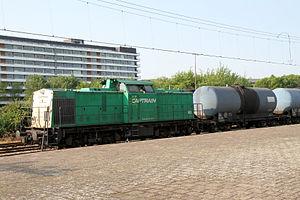
Captrain est la marque de transport de fret ferroviaire de la Société nationale des chemins de fer français en dehors de la France. Avec sa marque Captrain, la SNCF est présente sur les principaux corridors européens de fret ferroviaire et est implantée dans douze pays : Allemagne, Pays-Bas, Italie, Roumanie, Pologne, Belgique, Danemark, République tchèque, Suisse, Autriche, Suède et Espagne